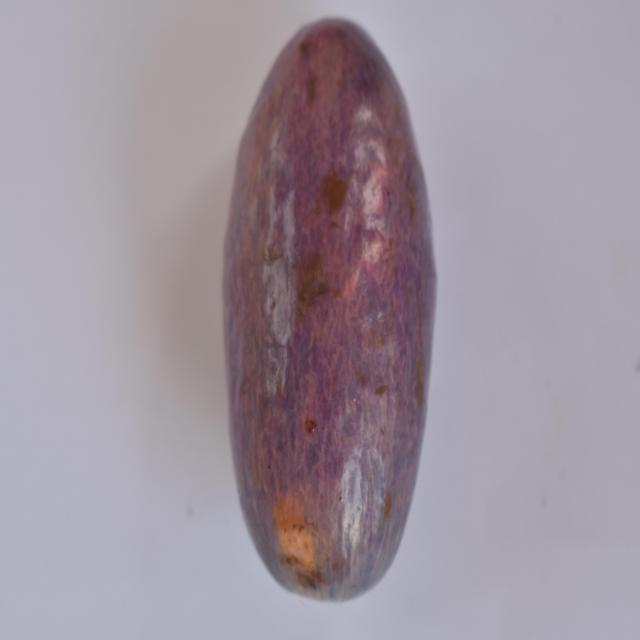
Plum grade: unaffected